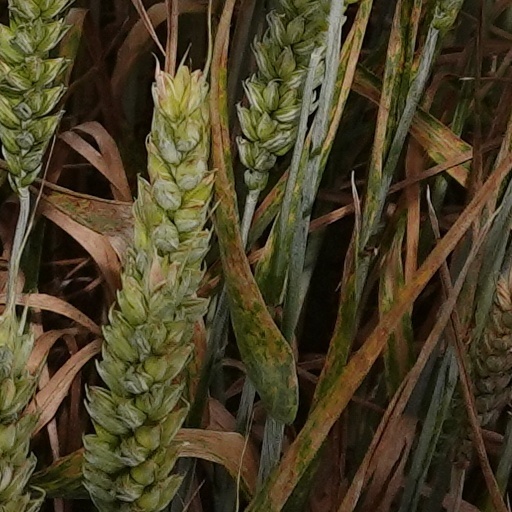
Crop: wheat